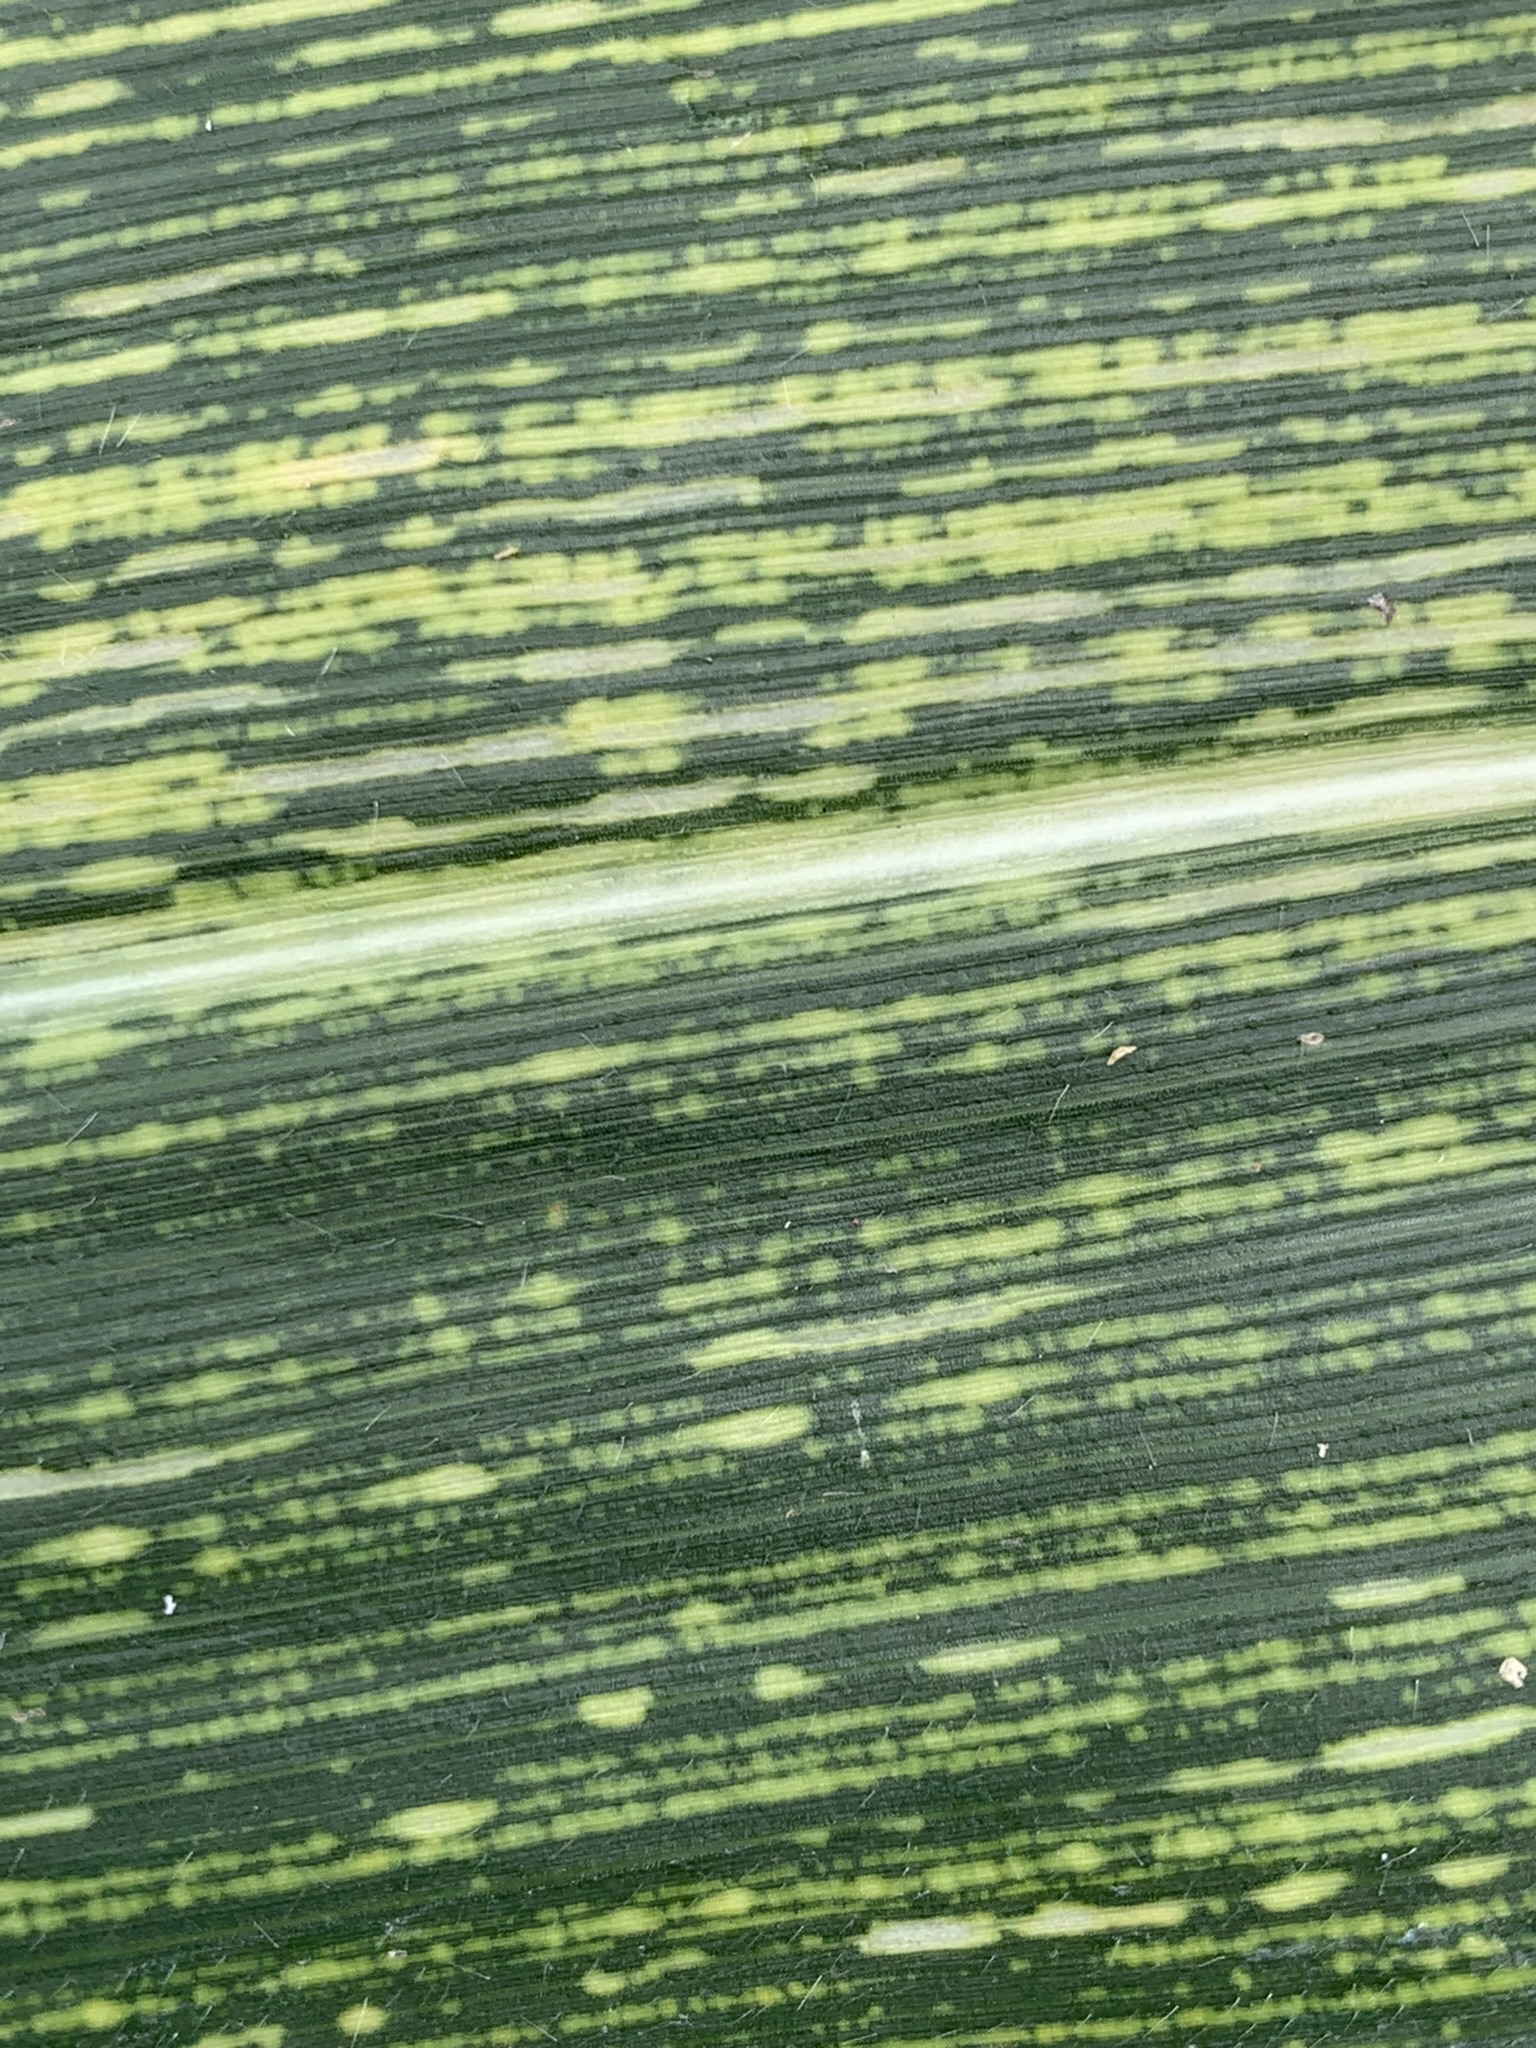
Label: MSV